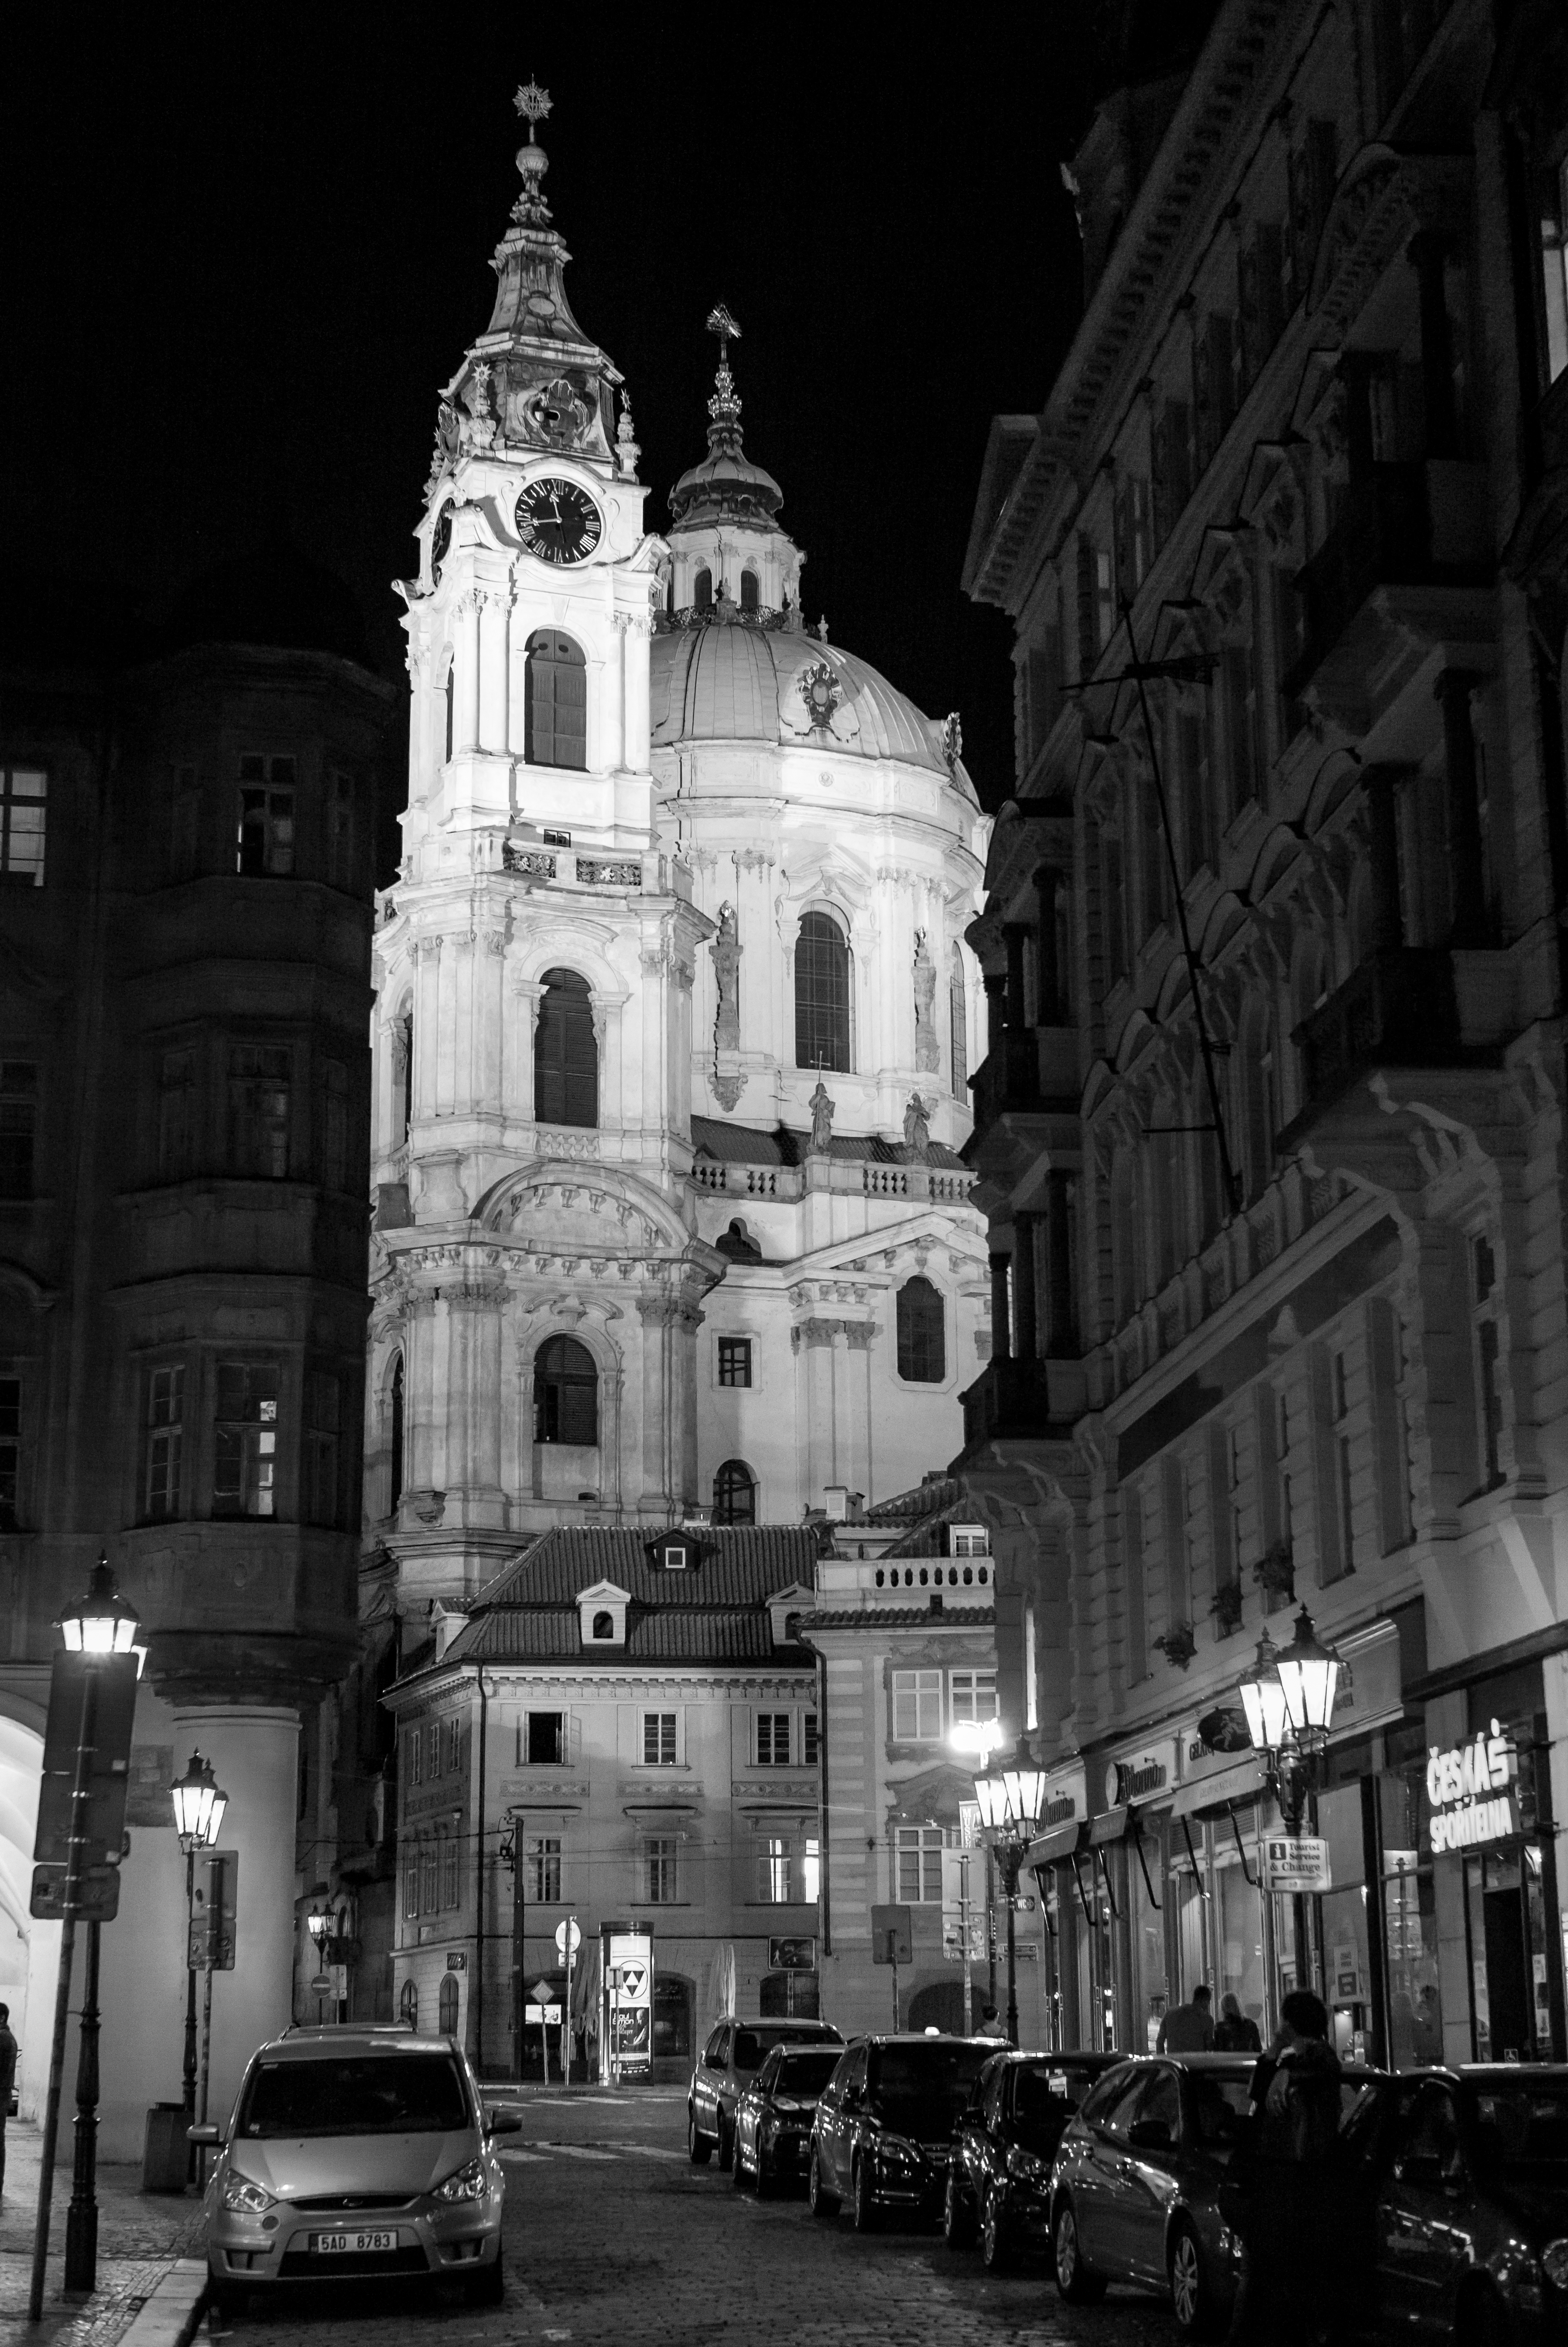
glowing, black and white, architecture, road, white, street, night, town, city, cityscape, summer, travel, europe, landmark, church, cathedral, prague, black, monochrome, tourism, place of worship, bw, m, spires, lanterns, saint, praga, 50, st, quarter, leica, mala, 240, summilux, strana, czech, czechia, cesko, praha, praag, prag, lesser, mikulas, sv, svaty, namesti, metropolis, nikolas, malostranske, urban area, monochrome photography, human settlement